Operation Epsom

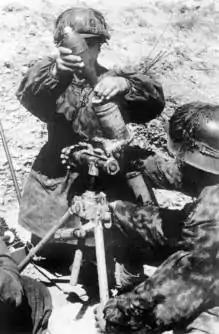

Bittrich ordered a resumption of the offensive during the night of 29–30 June, hoping to avoid Allied air support. The 19th and 20th Regiments of the 9th SS Panzer Division, renewed their attacks against Grainville-sur-Odon and le Valtru in the dark but little progress was made against the 11th Armoured Division north of the Odon and heavy British artillery bombardments. At 0120, the 10th SS Panzer Division started to move towards Hill 112 and at dawn, covered by a heavy artillery barrage they assaulted the vacated British positions. Unaware that the British had pulled back, Panzergrenadiers and tanks of the 10th SS Panzer advanced on the hill from the south and south-west and infantry from 12th SS Panzer attacked from the east and south-east. Meeting no opposition, by noon the Germans had occupied the hill. A British counter-attack and artillery fire broke up a follow-up attack towards Baron-sur-Odon.